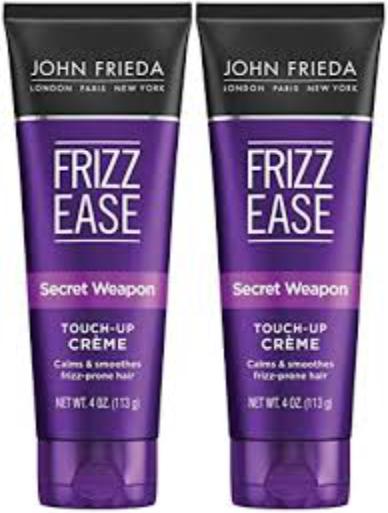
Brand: Frizz-Ease
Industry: Necessities